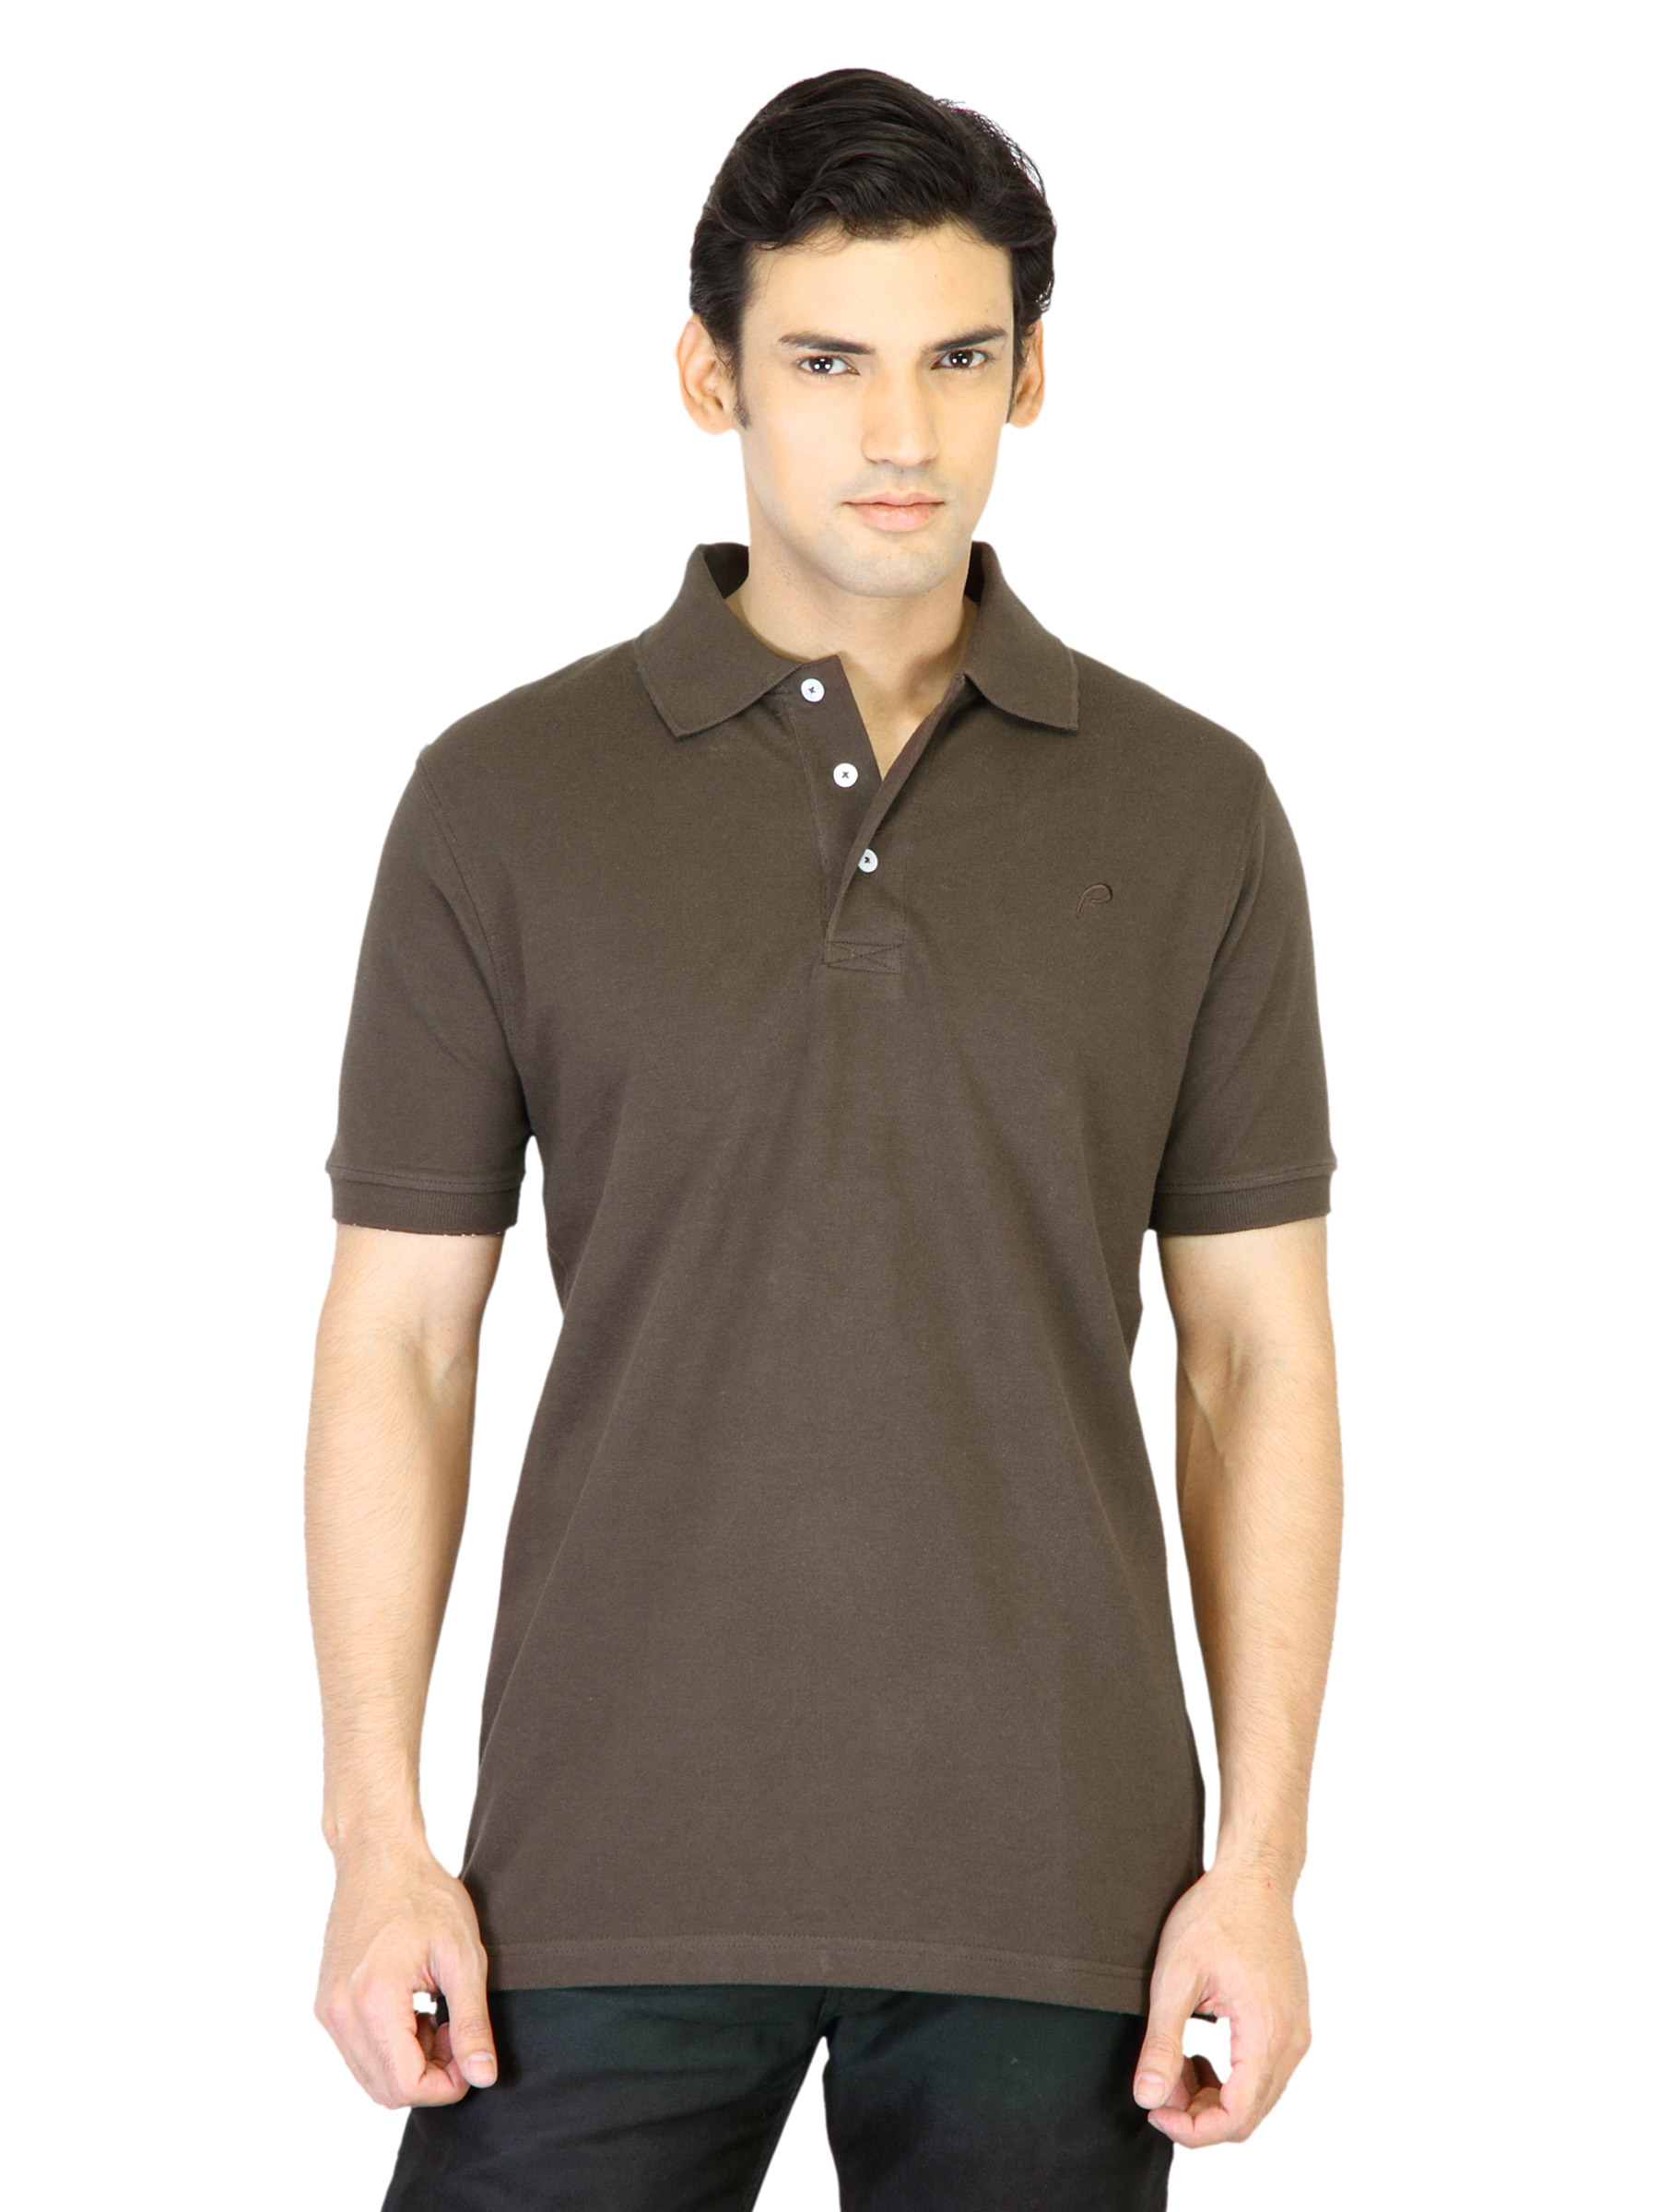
Proline Men Brown Polo T-Shirt
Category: Apparel / Topwear / Tshirts
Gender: Men
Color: Brown
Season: Summer 2012
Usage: Casual